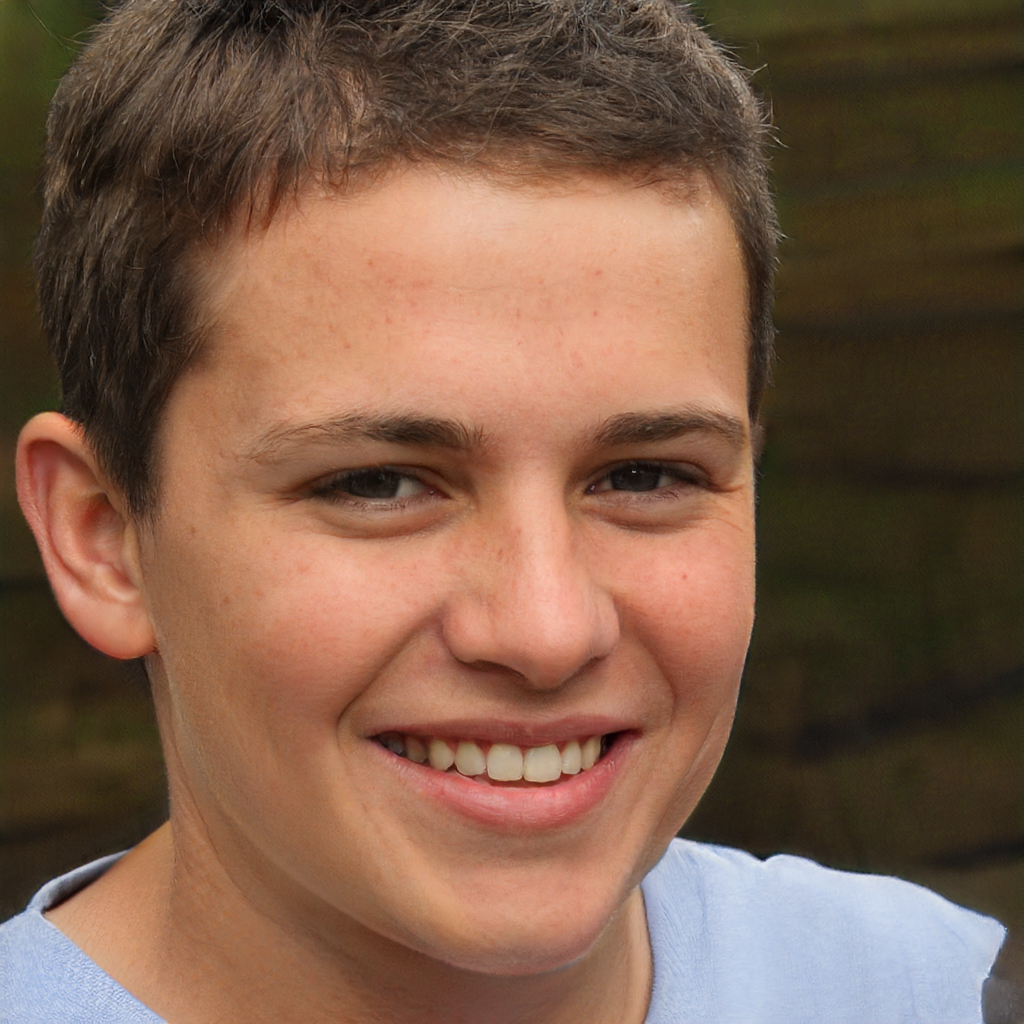
Label: No Watermark